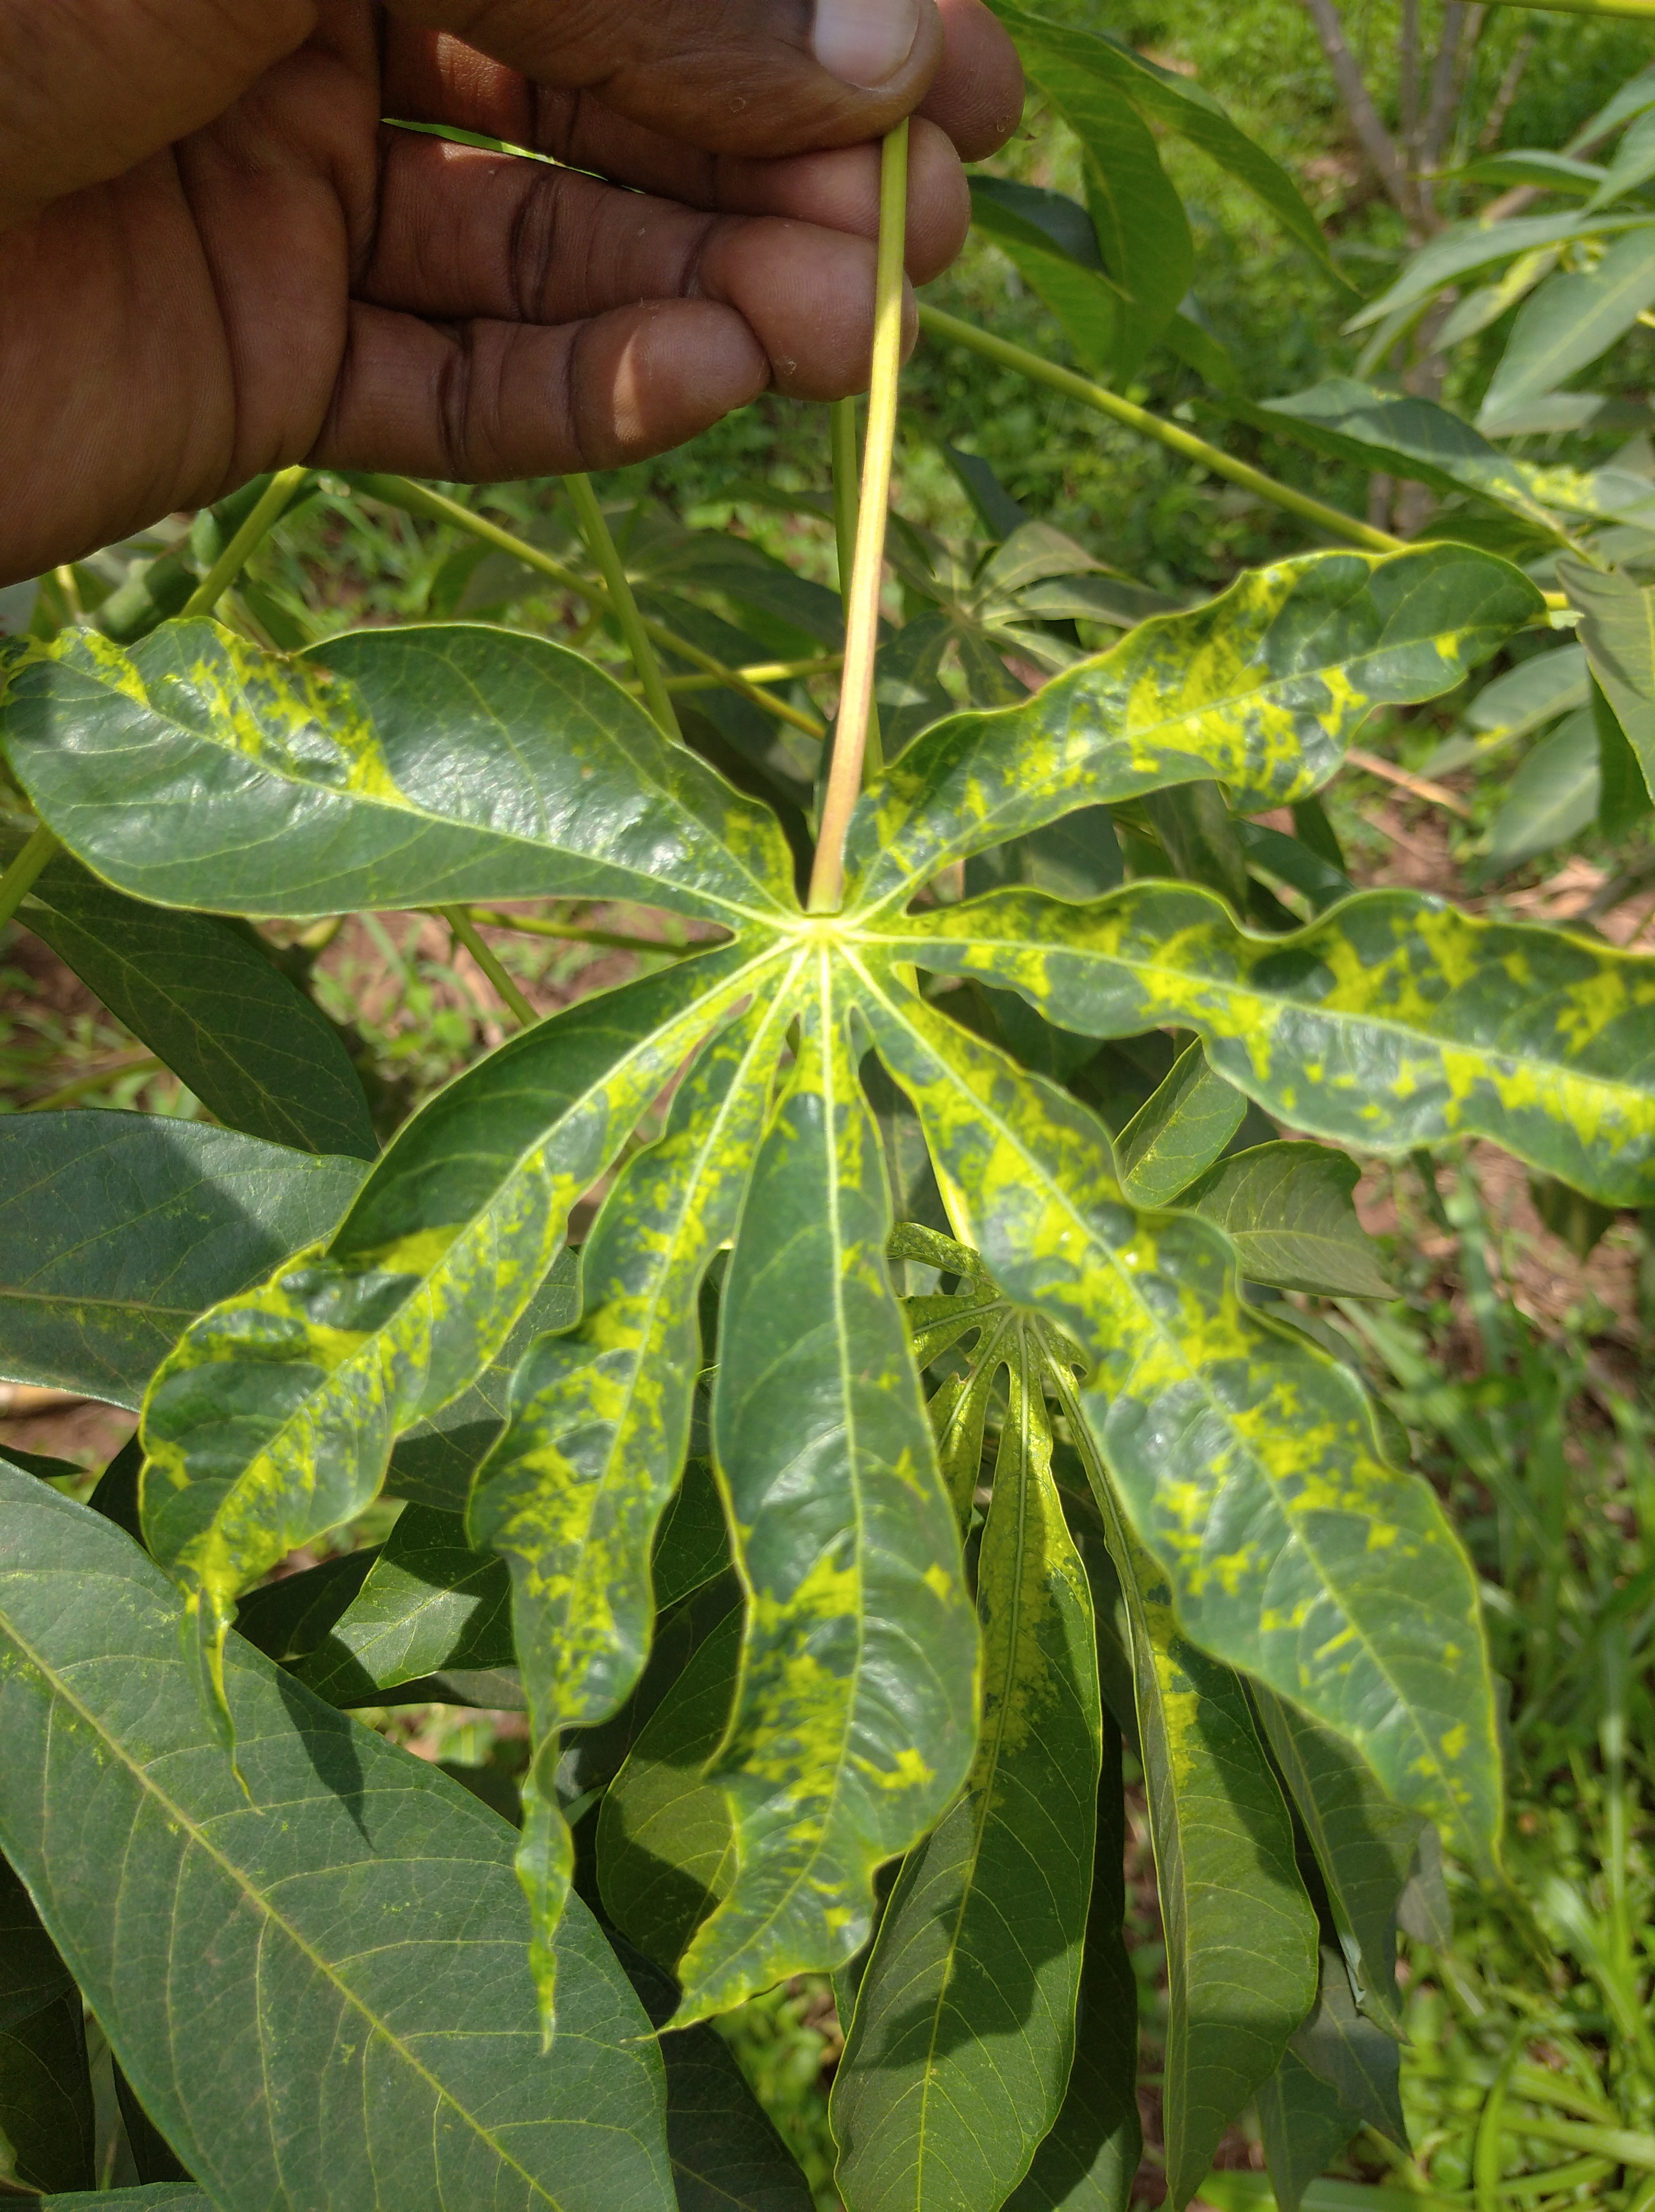
Label: cassava mosaic disease (cmd)